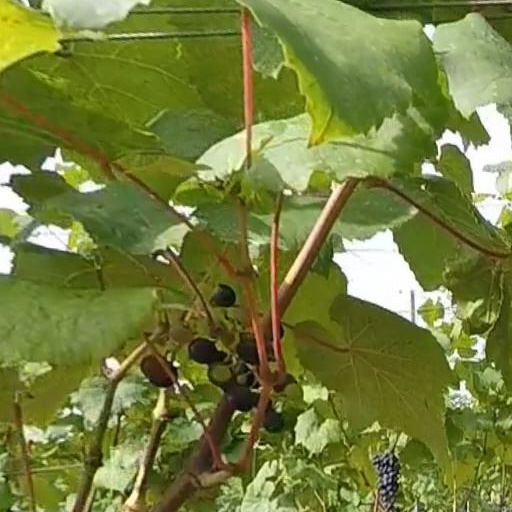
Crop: grape